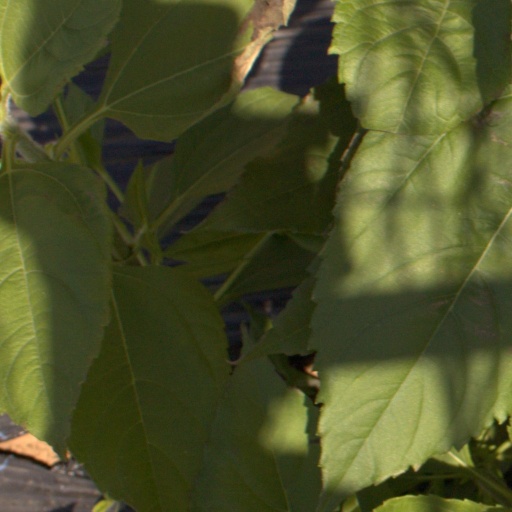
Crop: Jerusalem artichoke